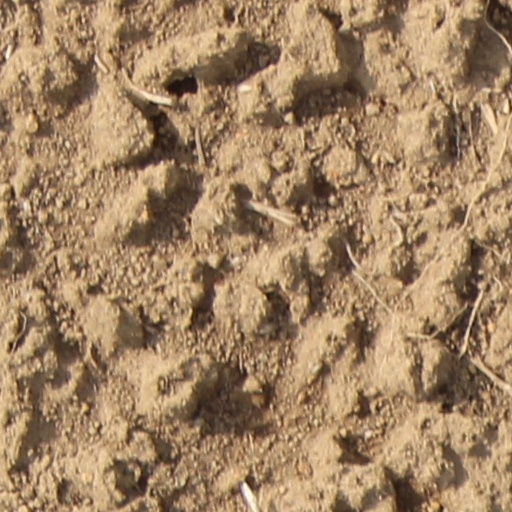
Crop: wheat